Tianjin Metro

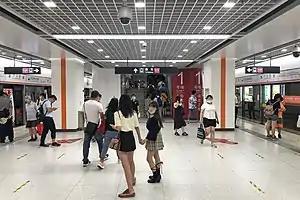
Xiawafang station of Line 5

Line 5 runs from Beichenkejiyuanbei to Liqizhuangnan with 28 stations. The line is long with 29 stations. On 22 October 2018, the section from Danhebeidao to Zhongyiyifuyuan (26 stations) became operational. On 31 January 2019, the line was extended one station to Beichenkejiyuanbei. On 7 December 2021, the line was extended one station to Liqizhuangnan, completing the long, 28.station first phase. On 28 September 2024, the line was again extended one station and 1.3 km to Jinghuadongdao. Line 5 and Line 6 form a loop. It is run by Tianjin Binhai Mass Transit Development Co., Ltd, which becomes a subsidiary of Tianjin Rail Transit Group Corporation since 2017. Line 5's color is orange.